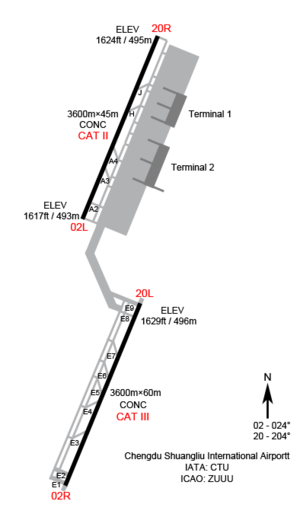
L'aéroport international de Chengdu-Shuangliu est le principal aéroport de la ville de Chengdu, capitale de la province du Sichuan, en République populaire de Chine.